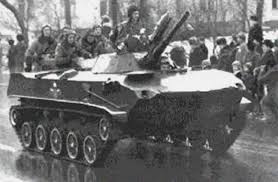
Label: BMD